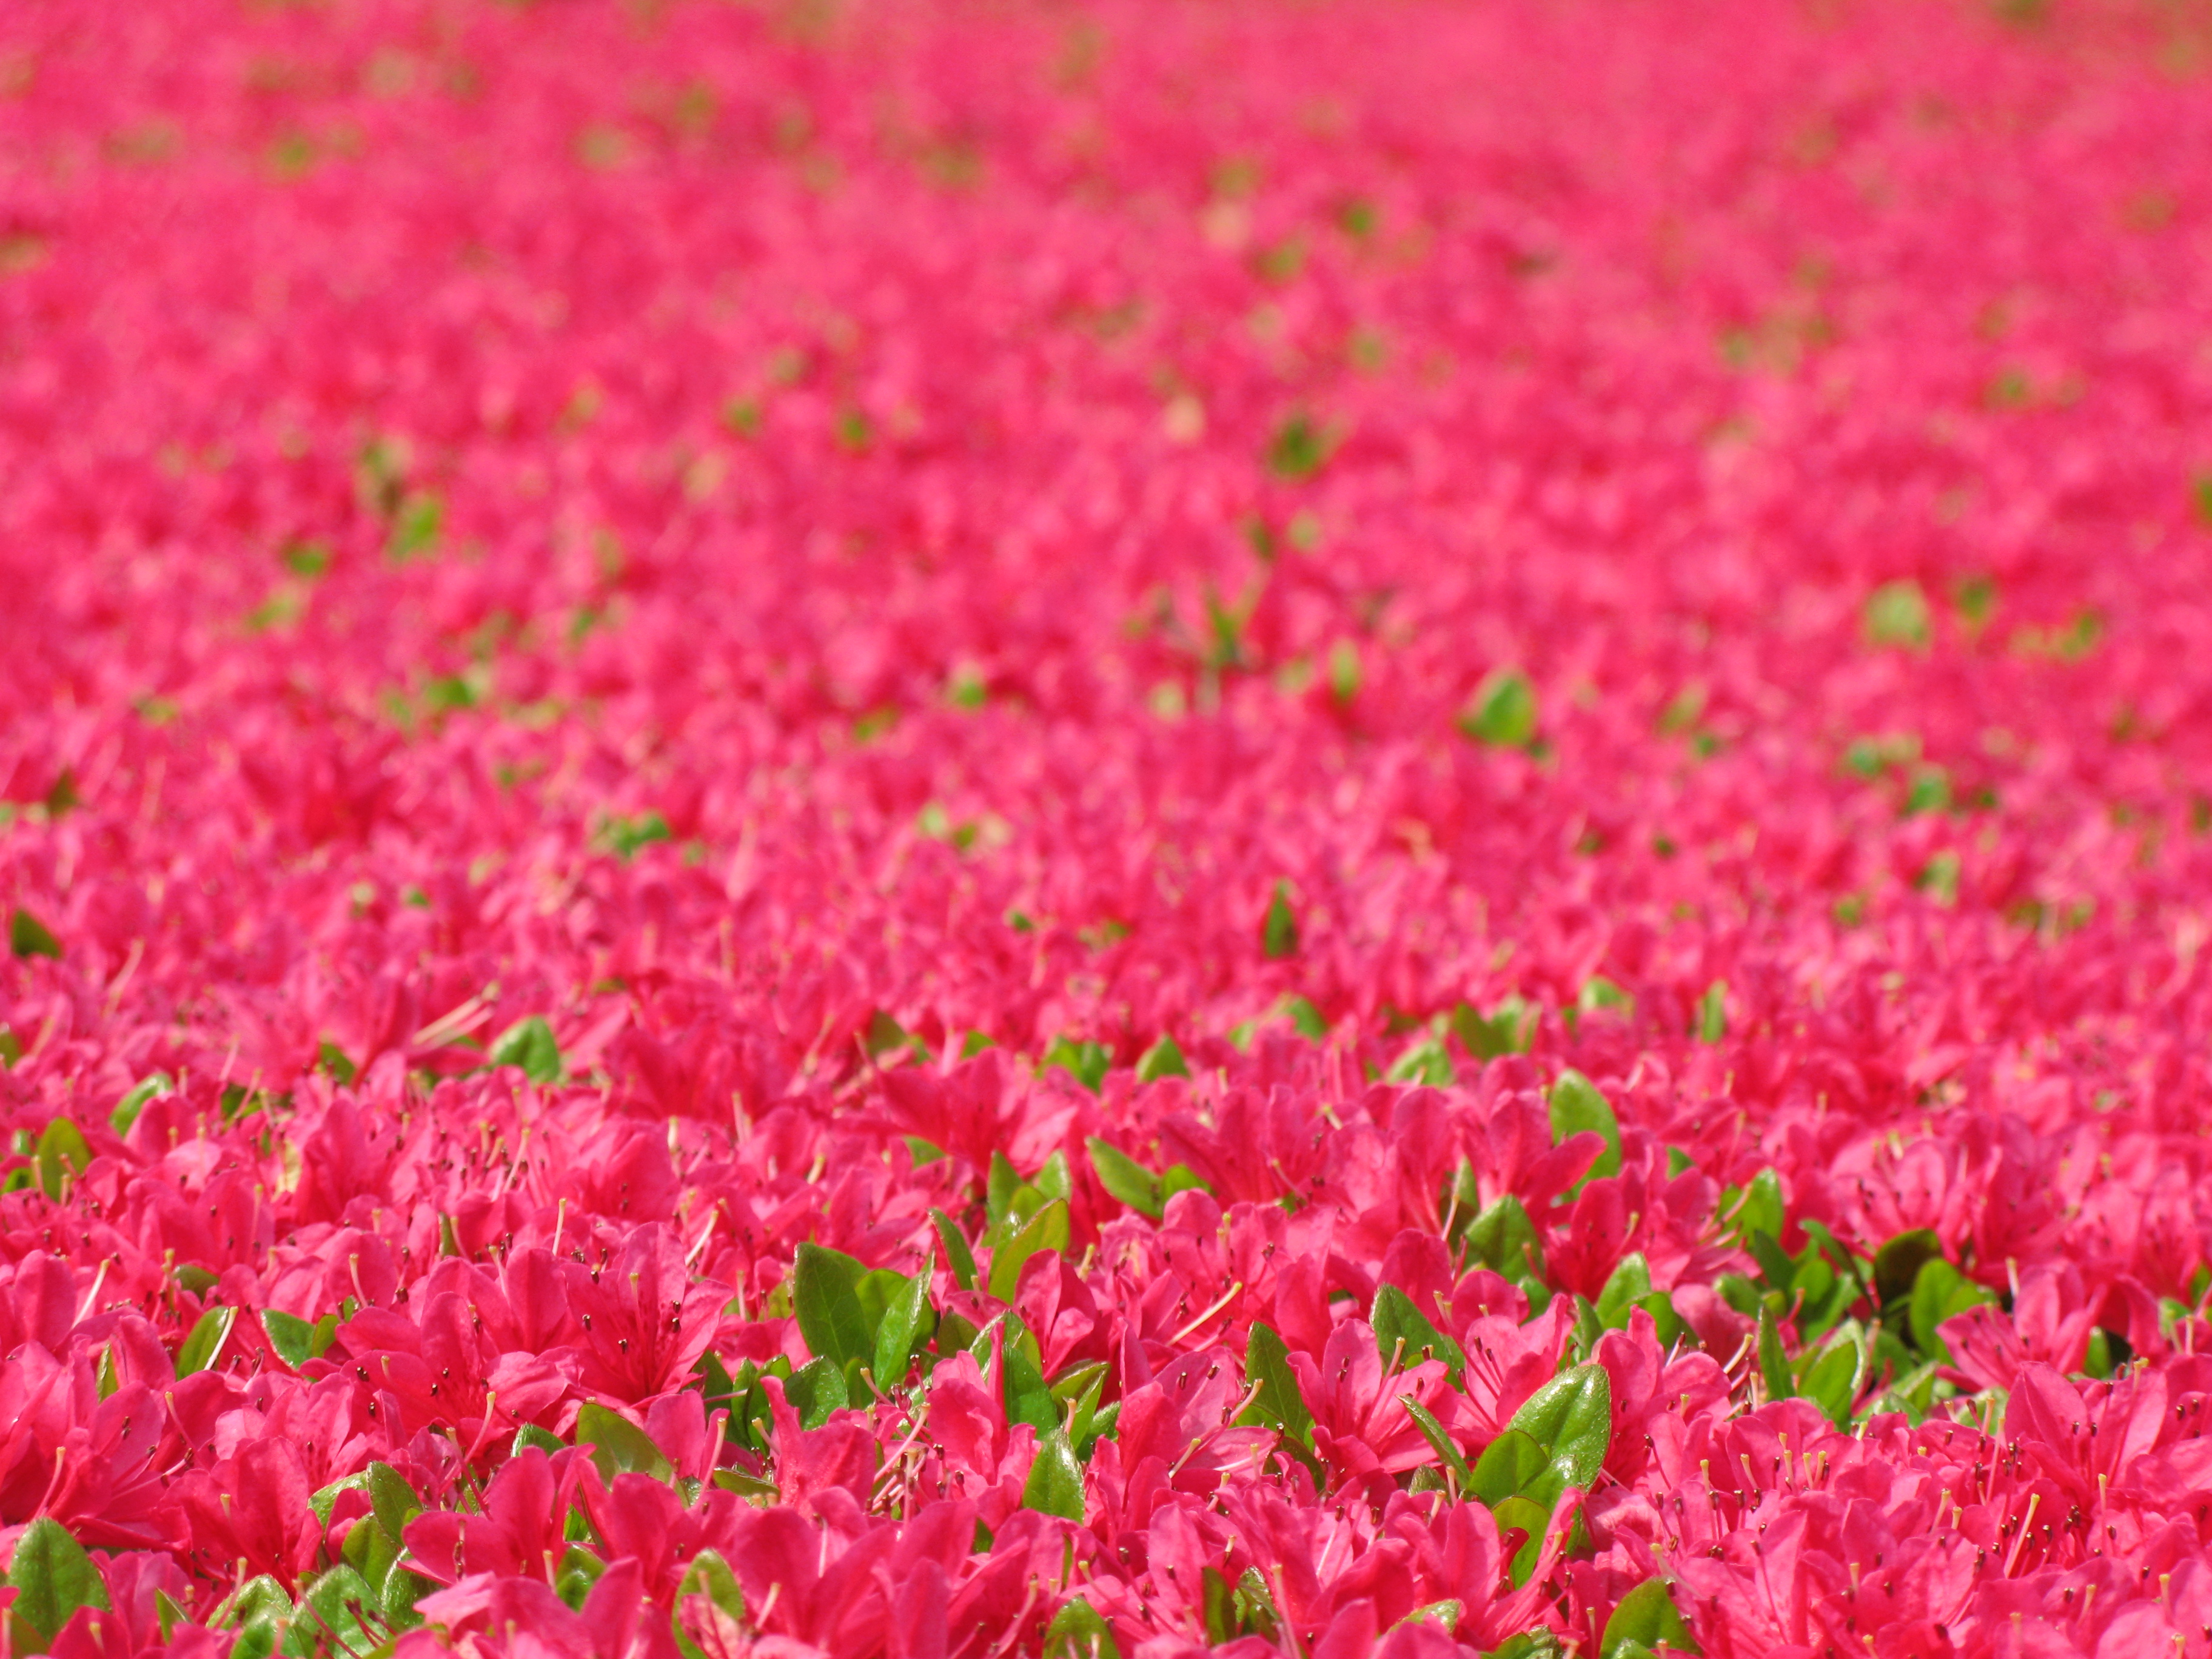
grass, plant, field, meadow, flower, petal, tulip, pattern, high, pink, background, rhododendron, wallpaper, hires, hi, res, resolution, azalea, g7, flowering plant, annual plant, land plant